South Norwood

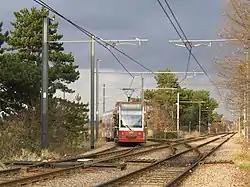
The junction to the north of Arena. This tram is entering South Norwood Country Park.

Named after the local inventor and engineer who founded and designed the buildings William Stanley, Stanley Arts is one of the larger arts and performance venues in the surrounding area, with a focus on community arts. The organisation's vision focuses on under-represented voices, providing artists of colour and LGBTQ+ creatives with a platform in South London and beyond. The venue is home to a 250-seat and 60-seat theatre space, resident office space for theatre makers, productions from local theatre clubs, a coffee shop, and other community focused activities. Since first opening in 1903, both professional and amateur performers trod its boards; including Samuel Coleridge-Taylor and W.Y. Hurlstone. In the 1960s Shirley Bassey, Matt Munro and Johnny Dankworth were among the professional musicians who rehearsed here for performances at nearby Fairfield Halls in Croydon.